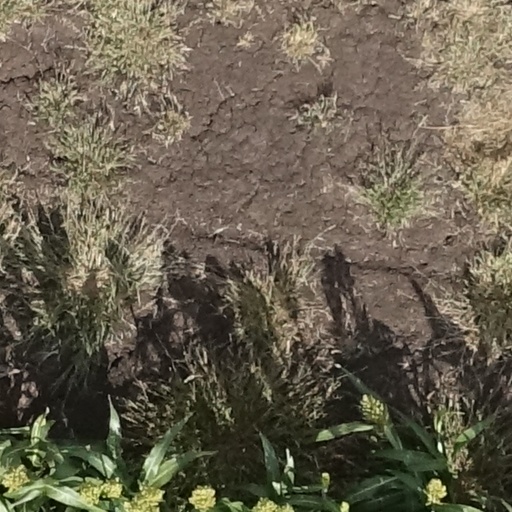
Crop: sorghum